Marc C. Woehr

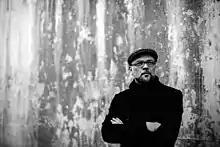
Marc C. Woehr, Madrid, 2018.

Immersed in the local skateboarding culture of Stuttgart Germany in the late 1980s Woehr began his artistic career as a traditional graffiti artist, tagging walls around the city. Moving from graffiti art to the studio in 2000 Woehr started to experiment with painting on canvas and constructing sculptural dioramas. Working in these modes of expression Woehr sought to capture the dynamism of the urban experience and environment. Recognized for his artistic talent in 2010 Woehr was chosen, along with four other artists, to represent Germany in the Fine Art international art exhibition, an arts initiative and traveling exhibition created to celebrate the FIFA World Cup of the same year.